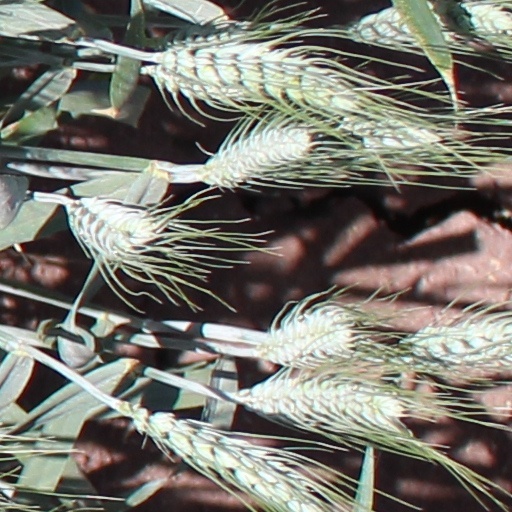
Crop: wheat